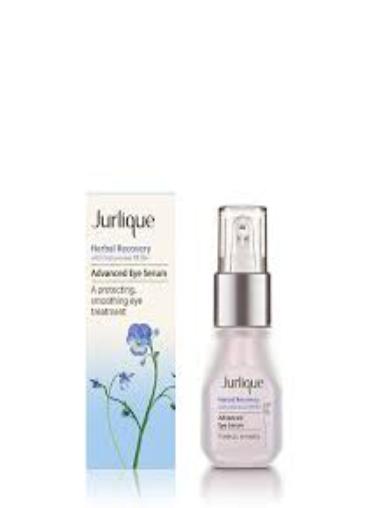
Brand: jurlique
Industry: Necessities